Automotive Building

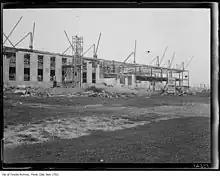
View of the Automotive Building from the south, July 1929

It was to be built "immediately south" of the Electrical & Engineering Building. Cost was estimated at $1 million upon announcement, tendered at $1,000,299.26, and $1,000,299 upon the beginning of construction. Interior dimensions were set at long by . The main storey was to offer of exhibition area, and the mezzanine floor . This was twice the area of the Electrical Building. It was to feature "modern lighting of the indirect type." It was to include a "public dining-room of sumptuous appointments." Decorative iron work was to be used throughout.